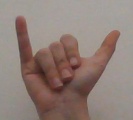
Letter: ya